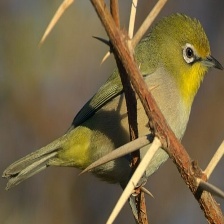
Species: MALAGASY WHITE EYE
Scientific name: ZOSTEROPS MADERASPATANUS